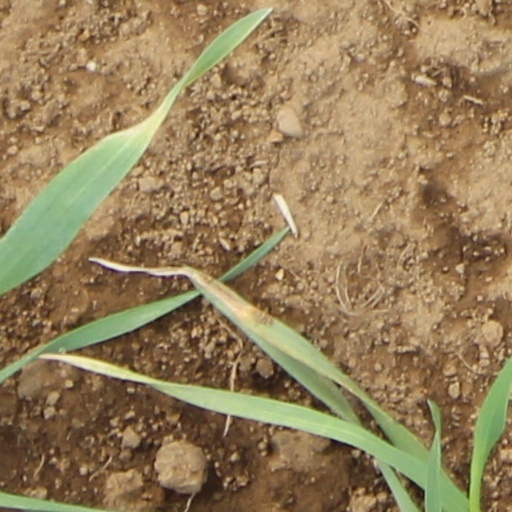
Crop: wheat